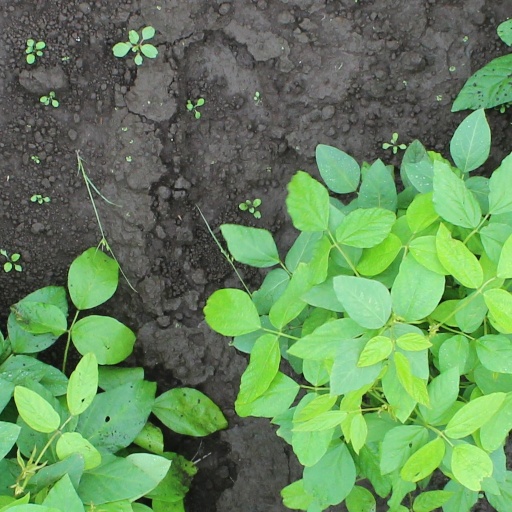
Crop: soybean